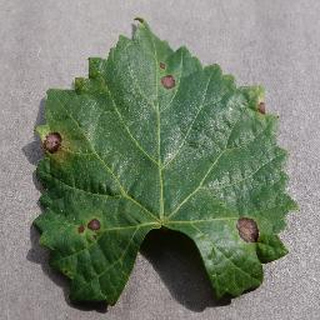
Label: grape_black_rot